Homer, Alaska

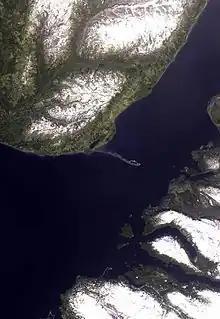
Homer from space

Homer is located at 59°38'35" North, 151°31'33" West (59.643059, −151.525900). The only road into Homer is the Sterling Highway. The town has a total area of , of which are land and are covered by water.